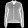
Label: Coat